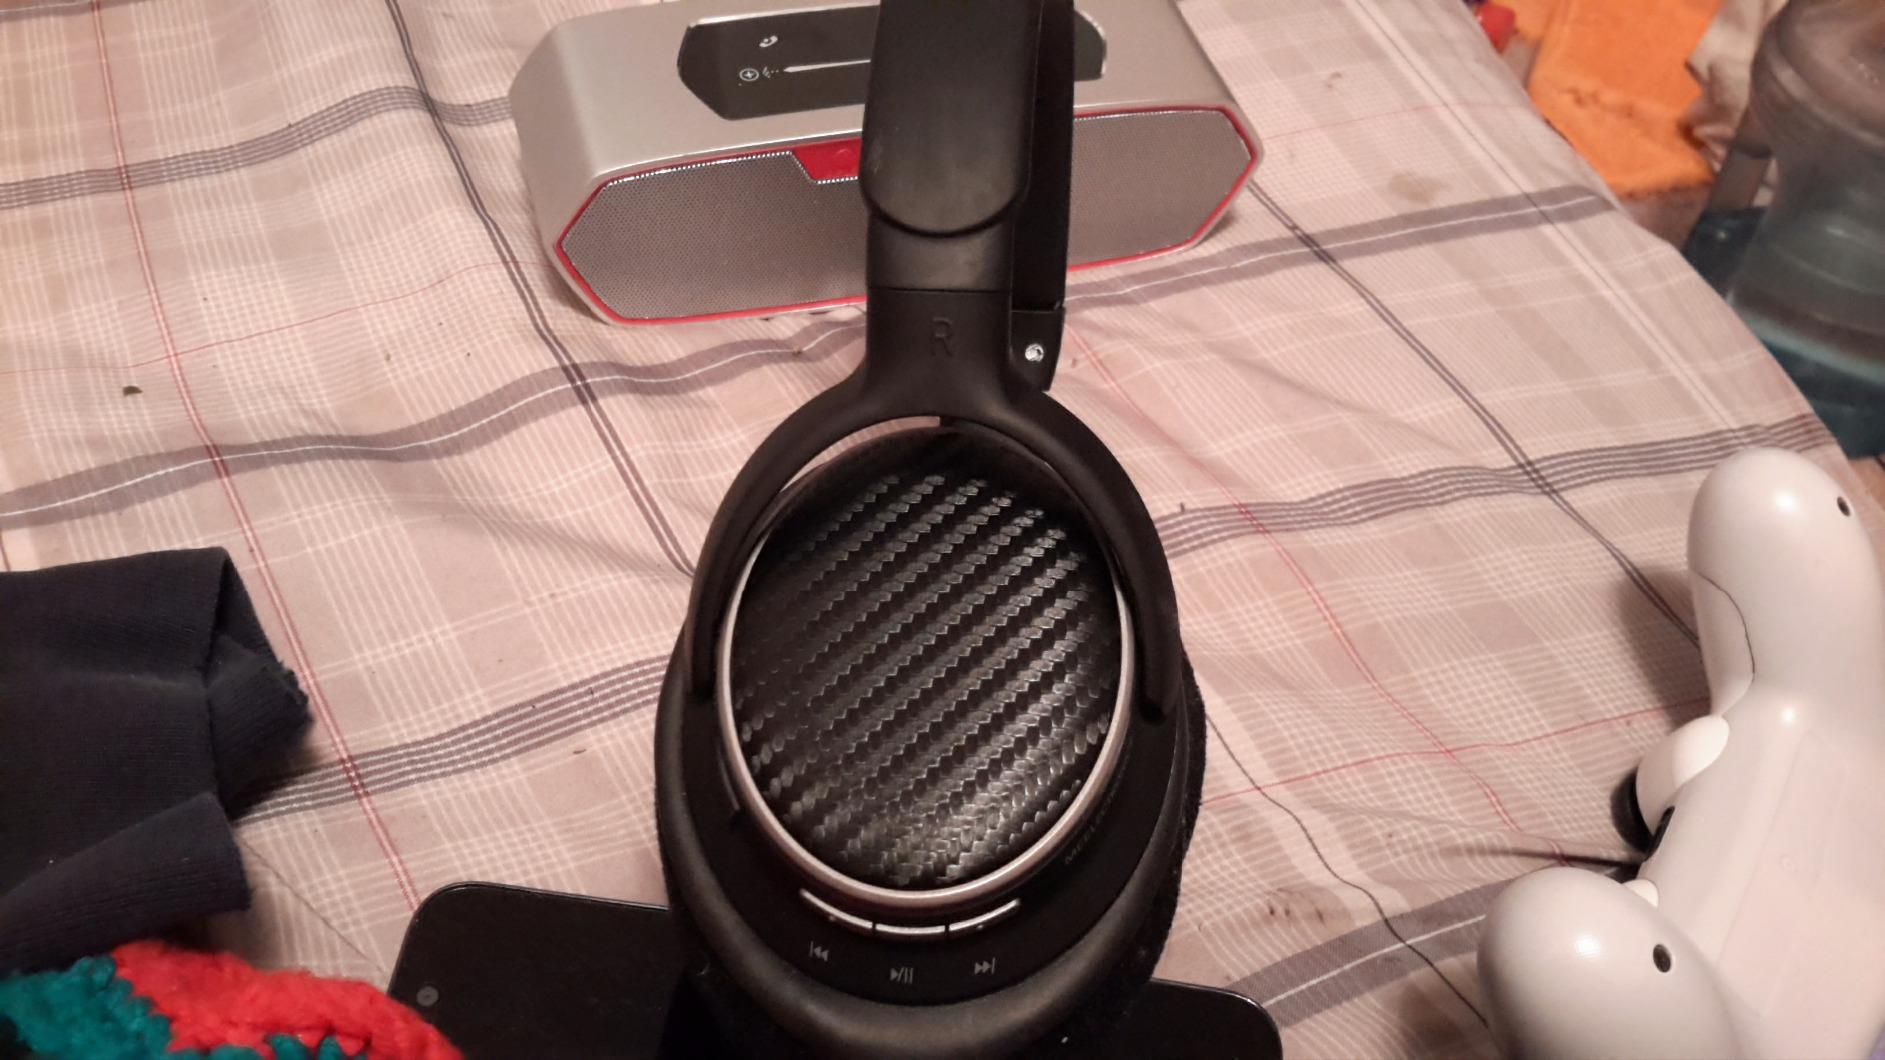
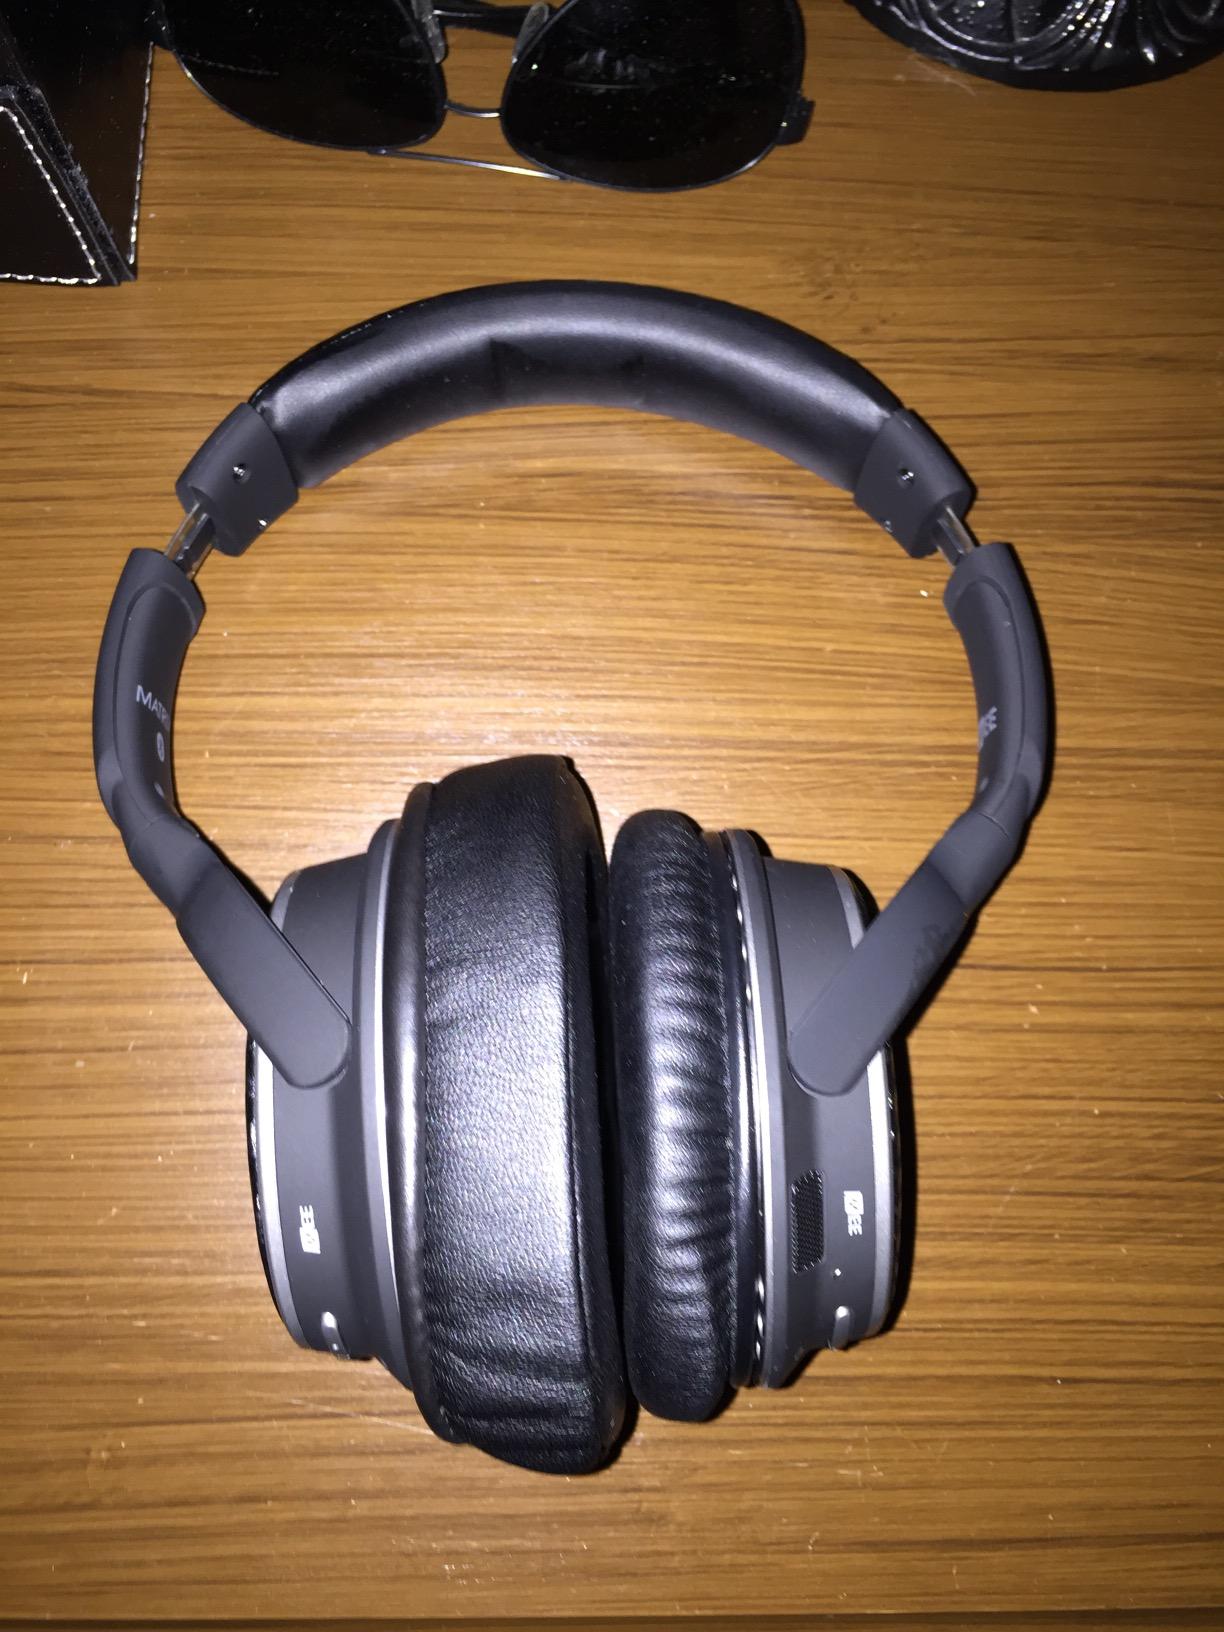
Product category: headphones
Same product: yes